Bardenac

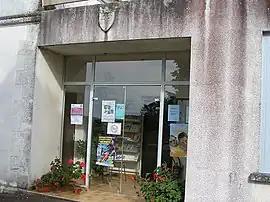
Town hall

Bardenac is a commune in the Charente department in southwestern France.